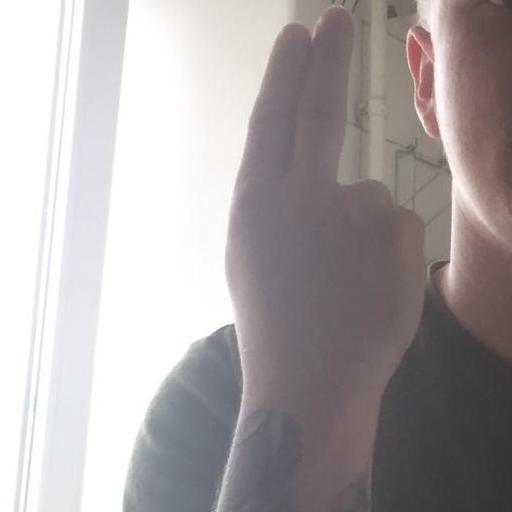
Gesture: two_up_inverted